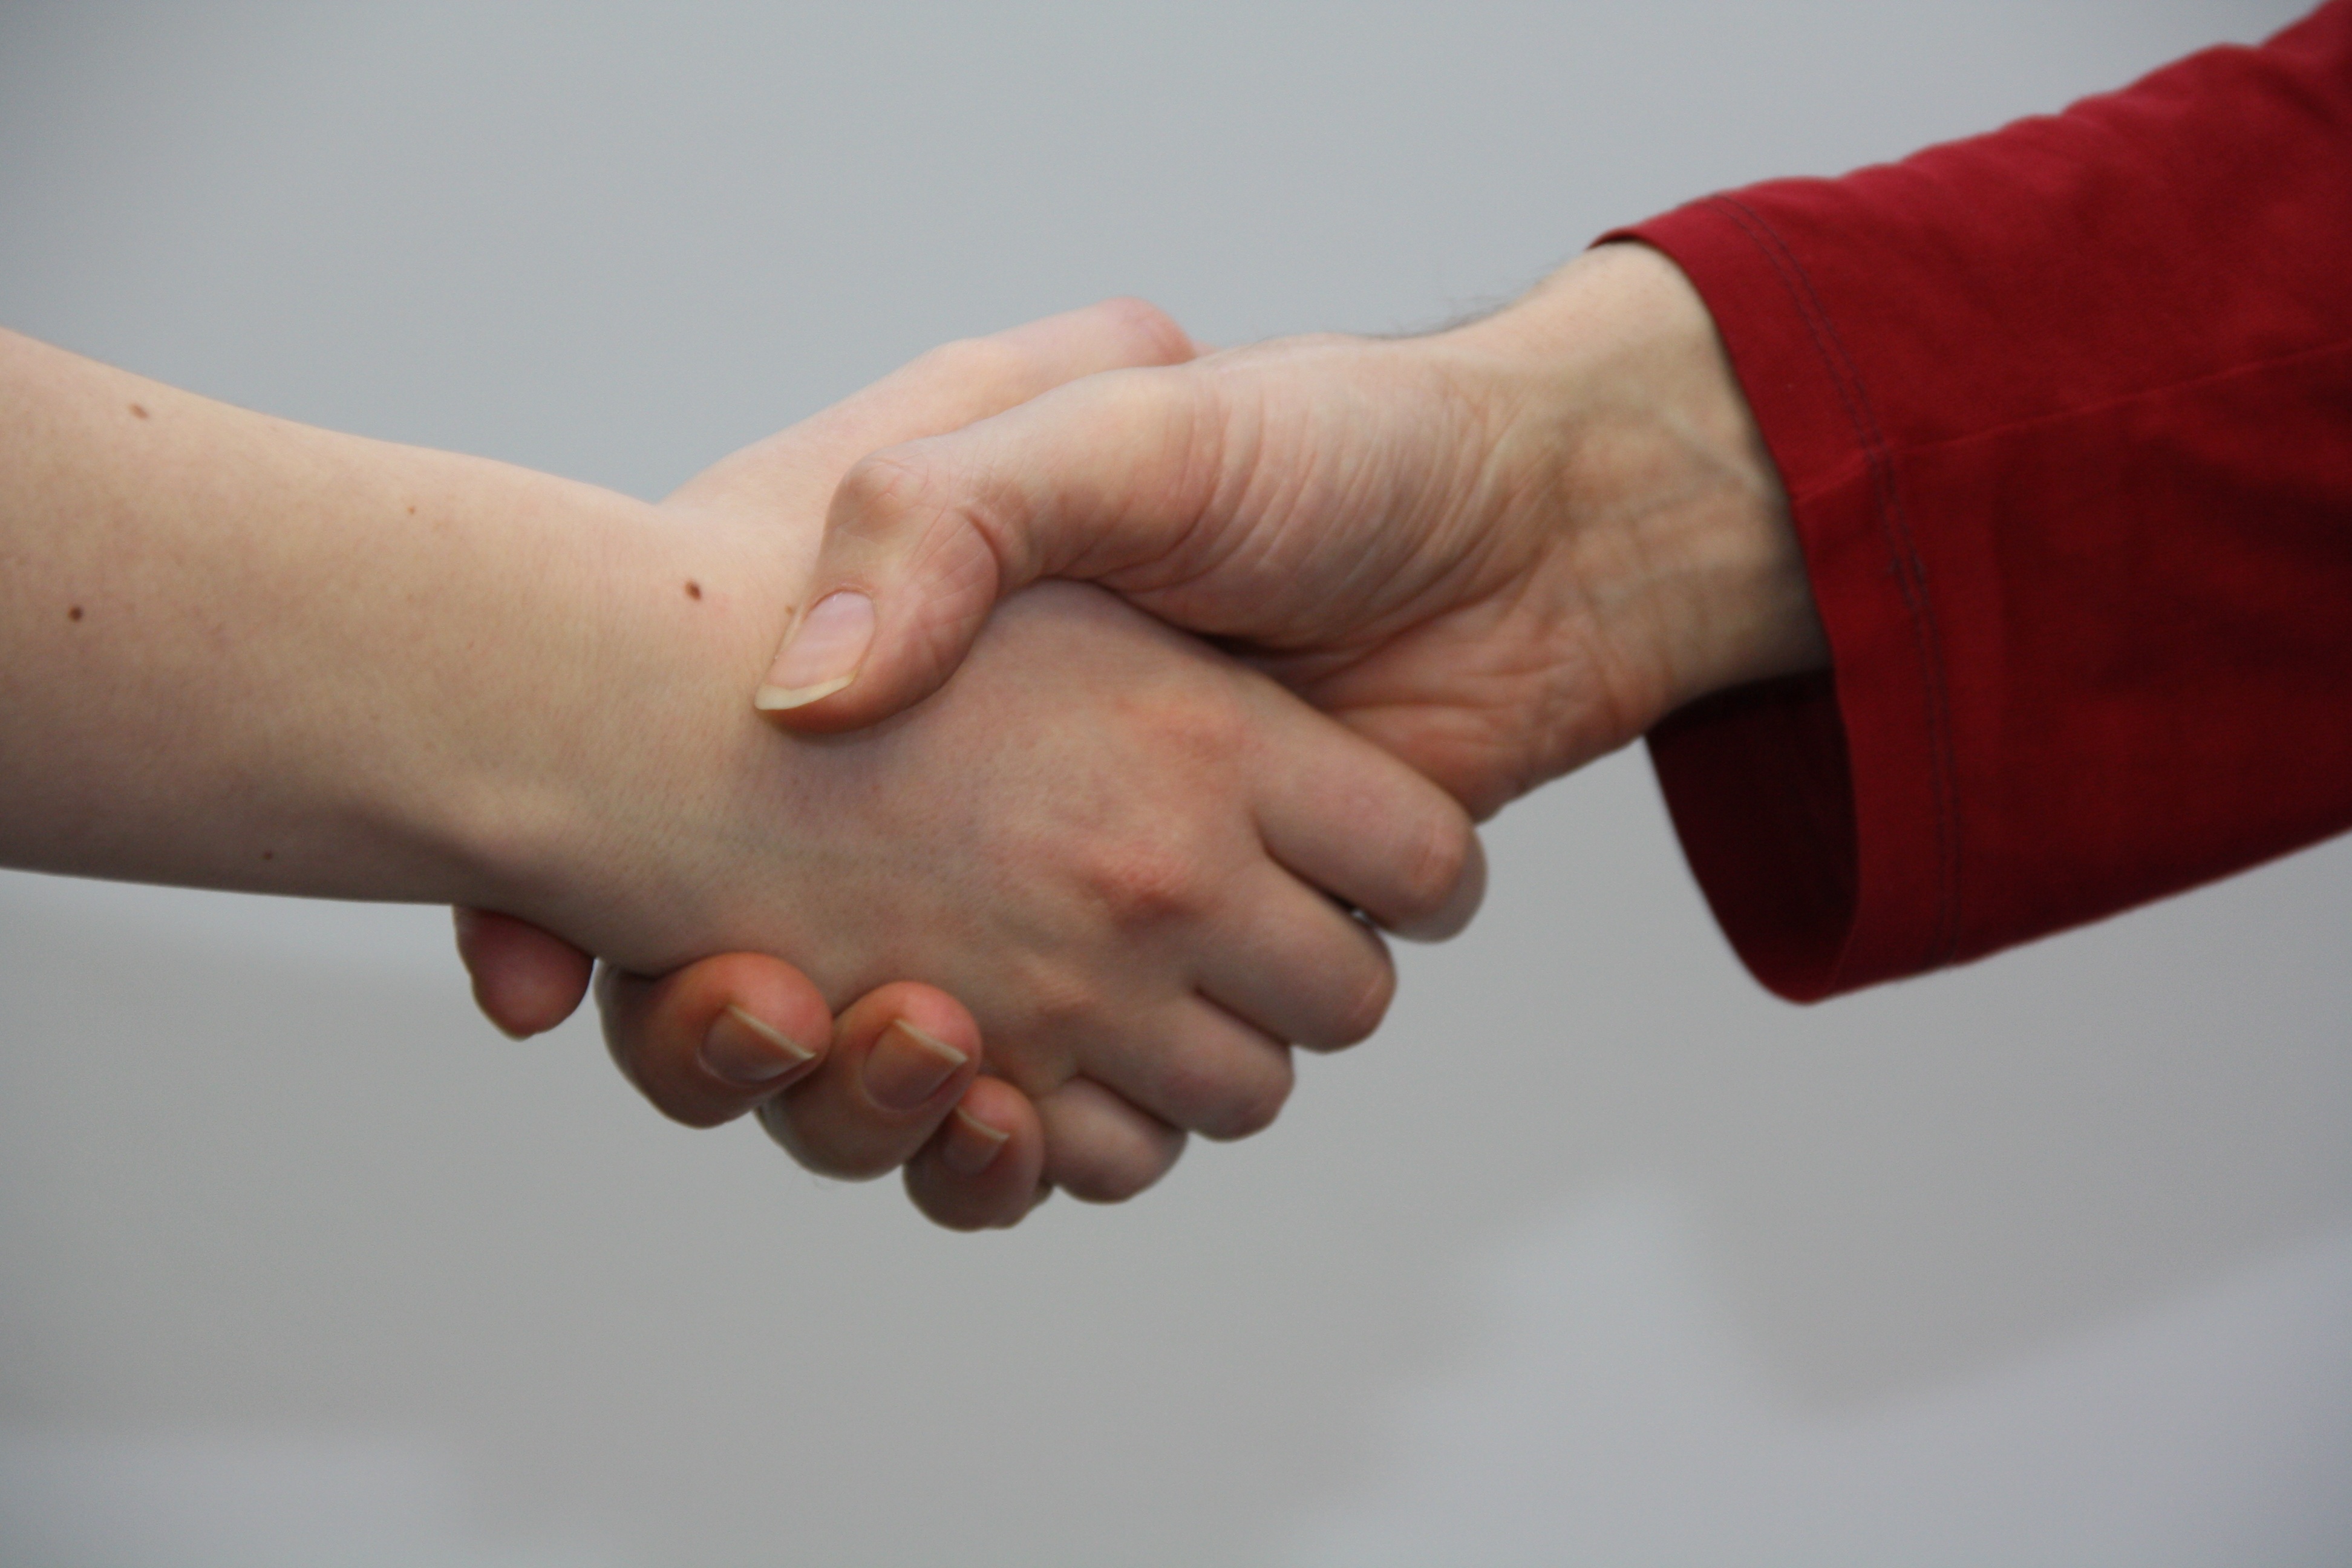
hand, man, leg, finger, arm, muscle, holding hands, close up, human body, hands, organ, give, shake, interaction, sense, human action